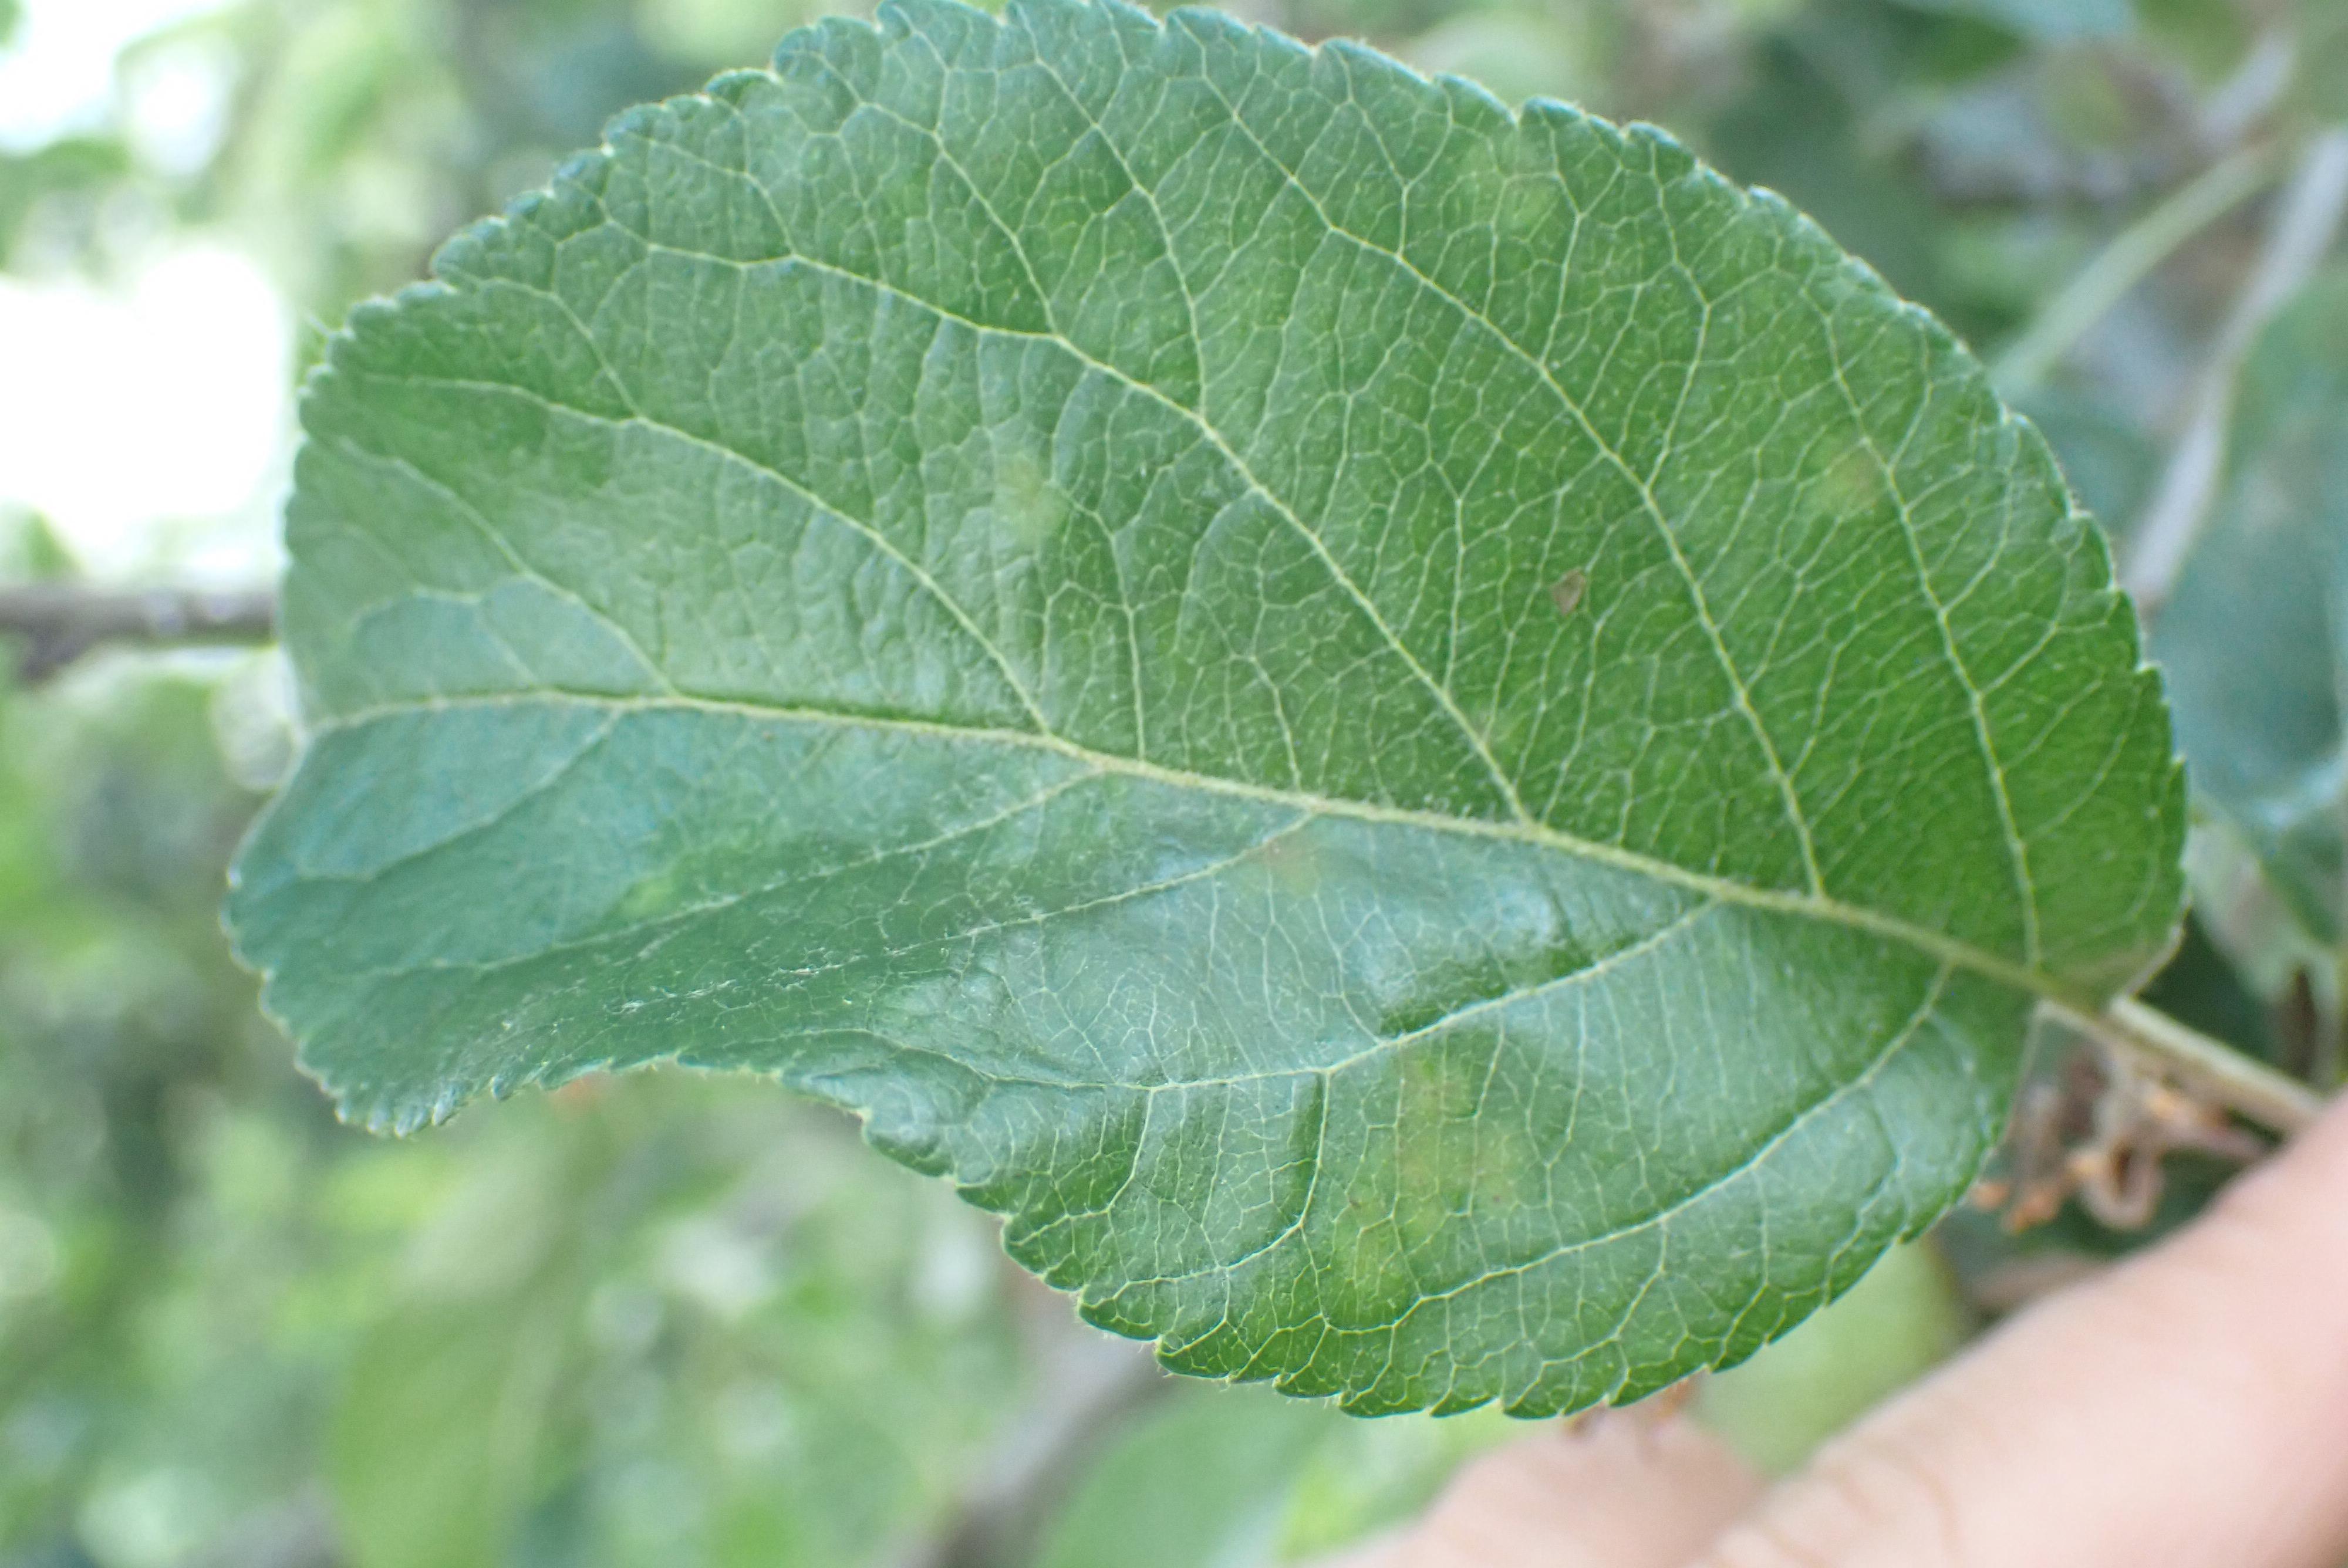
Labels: scab